NS Savannah

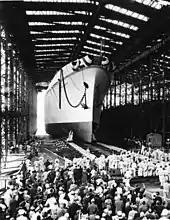
Launch of "Savannah", July 21, 1959

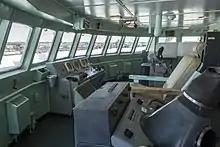
Navigation bridge

After christening on July 21, 1959, it took another years to complete the reactor installation and initial trials before the ship was moved to Yorktown, Virginia, under temporary oil-fired power, where the reactor was started and tested. Full reactor power was achieved in April 1962. "Savannah" was delivered on May 1, 1962, to the Maritime Administration and turned over to her operators, the States Marine Lines. On her maiden voyage beginning on August 20, 1962, "Savannah" undertook demonstrations, first sailing to Savannah, her home port. During this trip a faulty instrument initiated a reactor shutdown, which was misreported as a major accident in the press. From there she passed through the Panama Canal and visited Hawaii and ports on the west coast of the United States, becoming a popular exhibit for three weeks at the Century 21 Exposition in Seattle. By early 1963, she arrived in Galveston, Texas, for repair and system checks. There, a dispute over the compensation of nuclear-qualified engineering officers led to a reactor shutdown and strike by the nuclear engineering crew. The contract with States Marine Lines was canceled and a new operator, American Export-Isbrandtsen Lines, was selected, requiring a new crew to be trained. This involved a switch to non-union crew, which became a lingering issue in the staffing of proposed future nuclear ships.